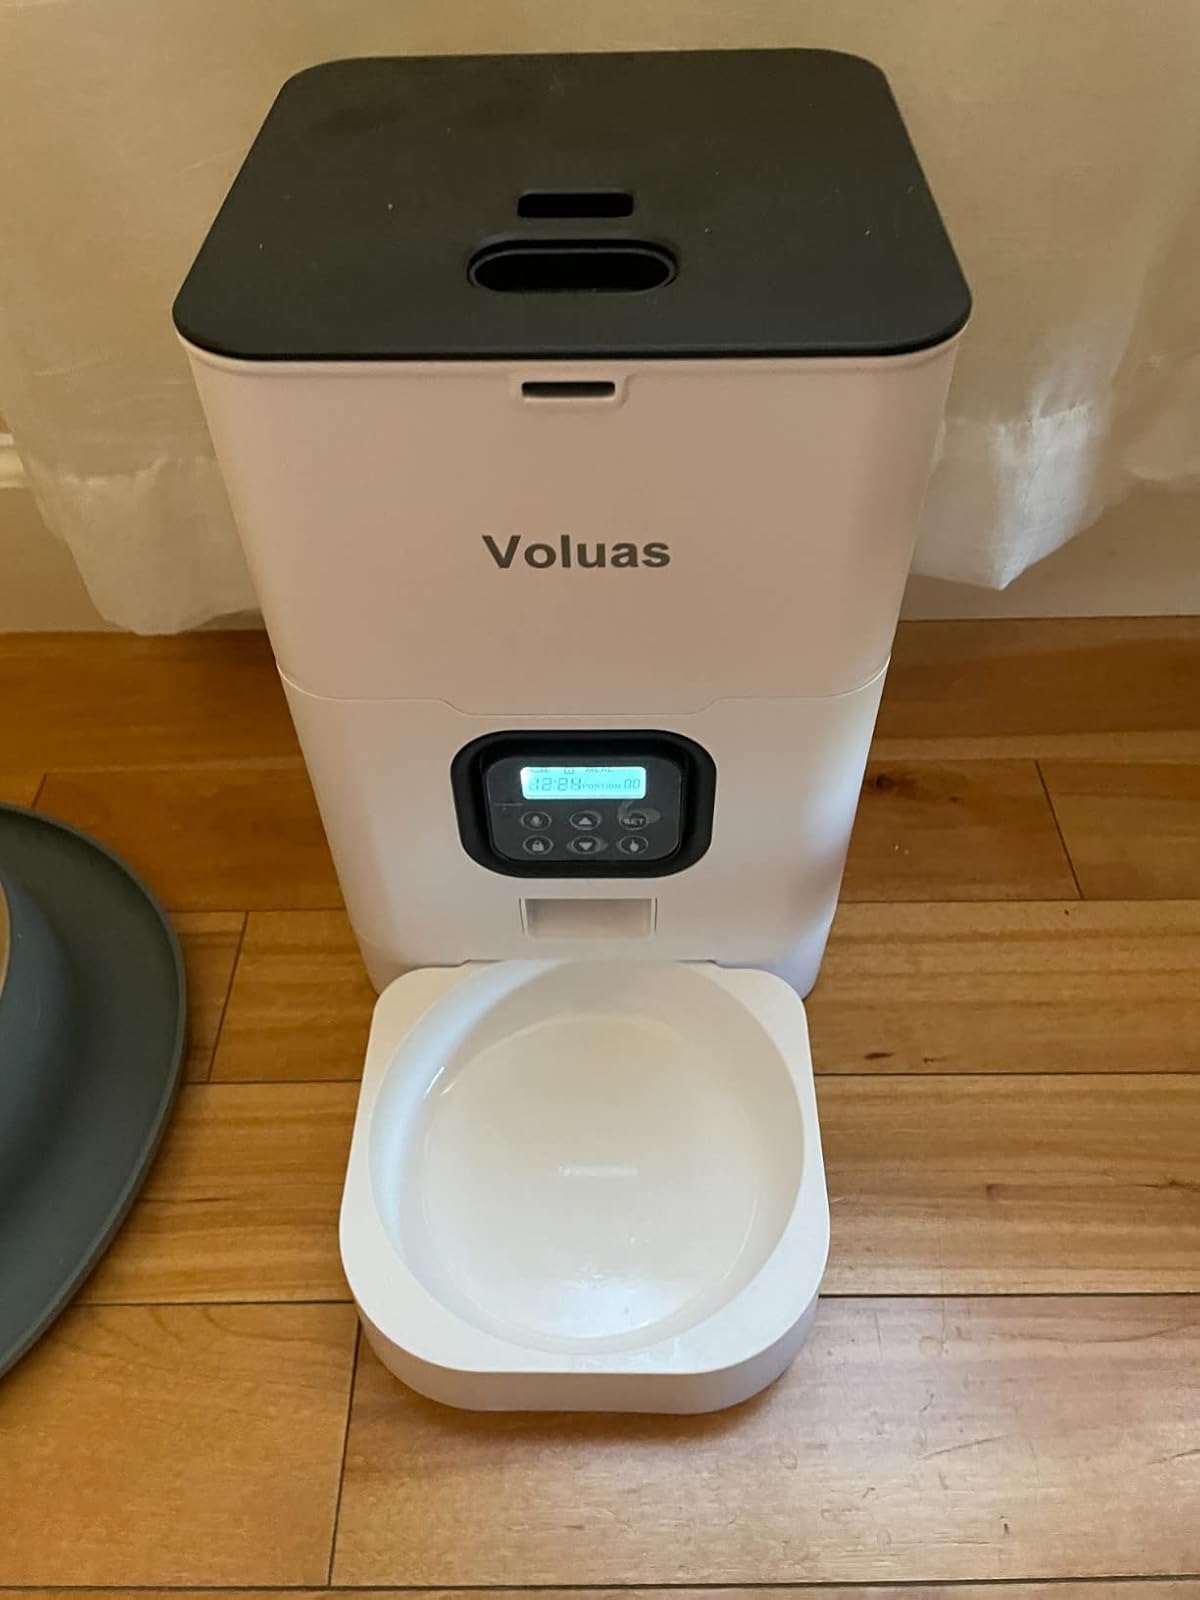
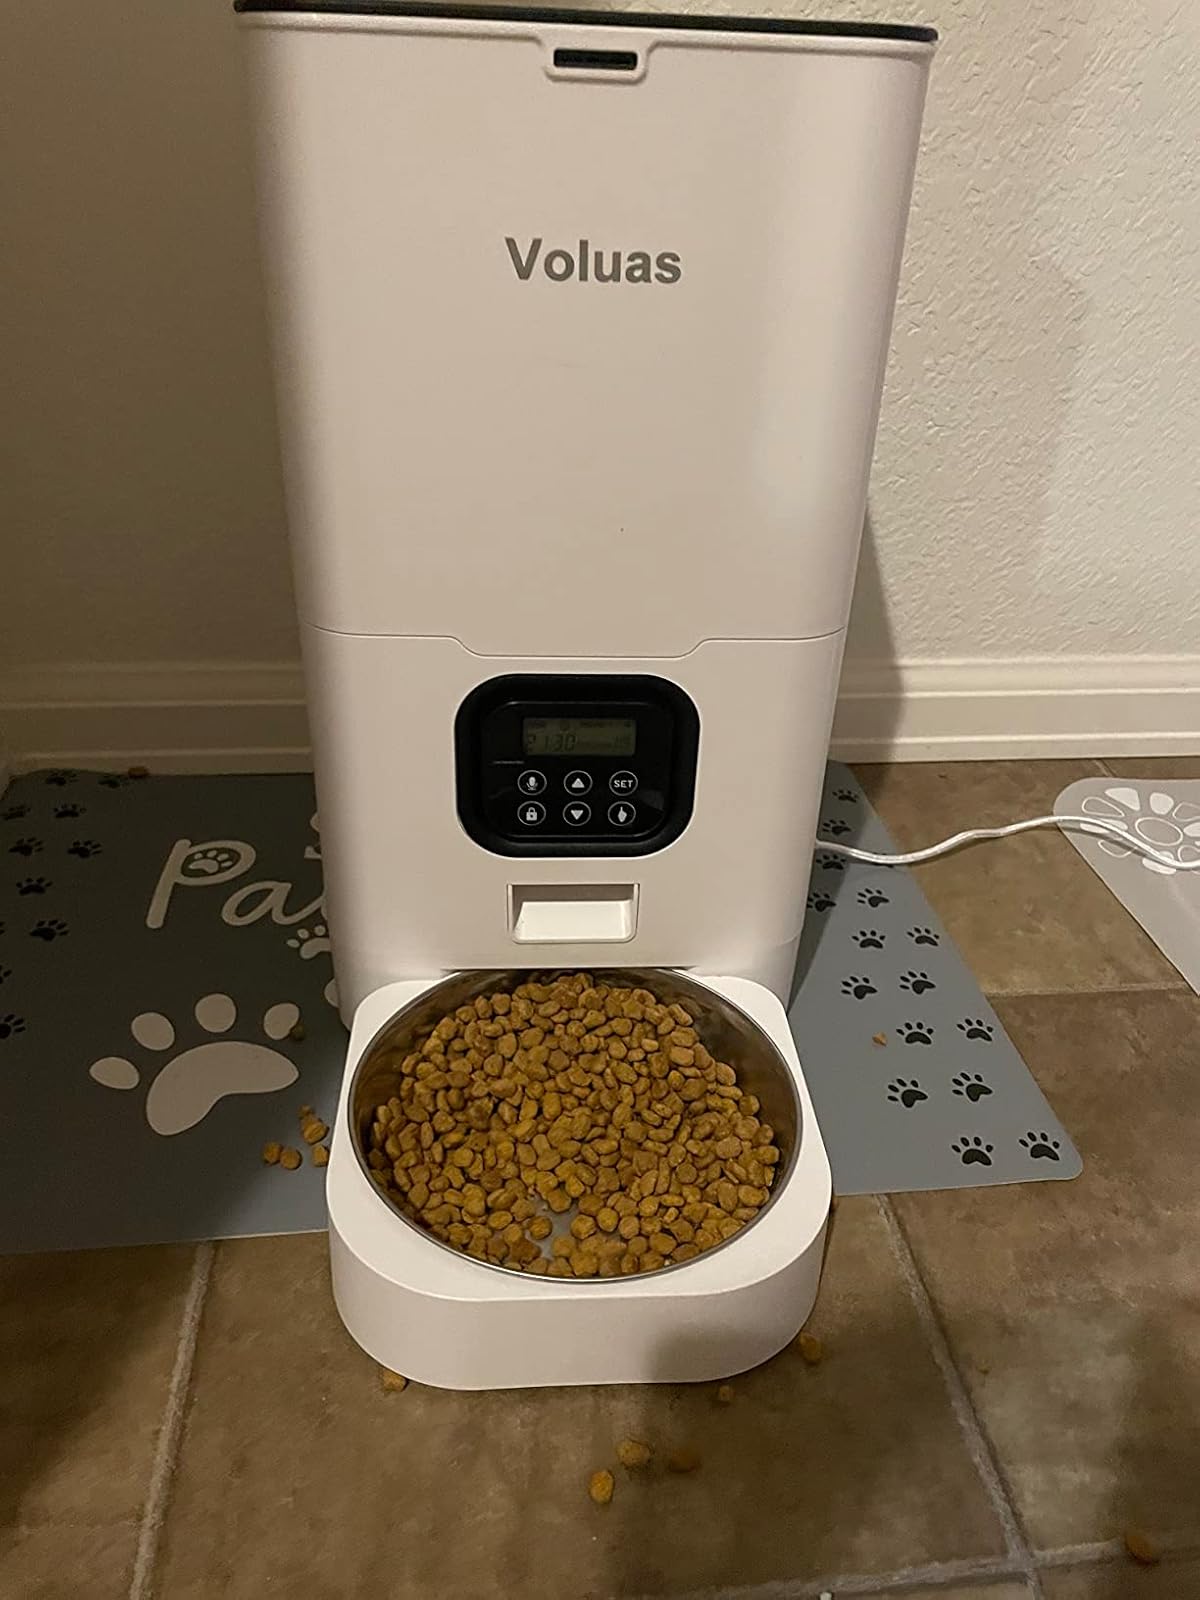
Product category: items_feeder
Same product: yes